Desacralization of knowledge

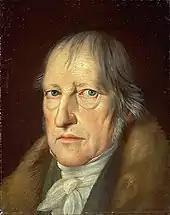
Hegel is said to have taken a decisive step in the process of desacralization, turning the whole process of knowledge into a dialectic inseparable from change and becoming.

In his contribution to the volume of the Library of Living Philosophers, which was devoted to Nasr's life and thought, Liu Shu-hsien, a Neo-Confucian philosopher, writes: